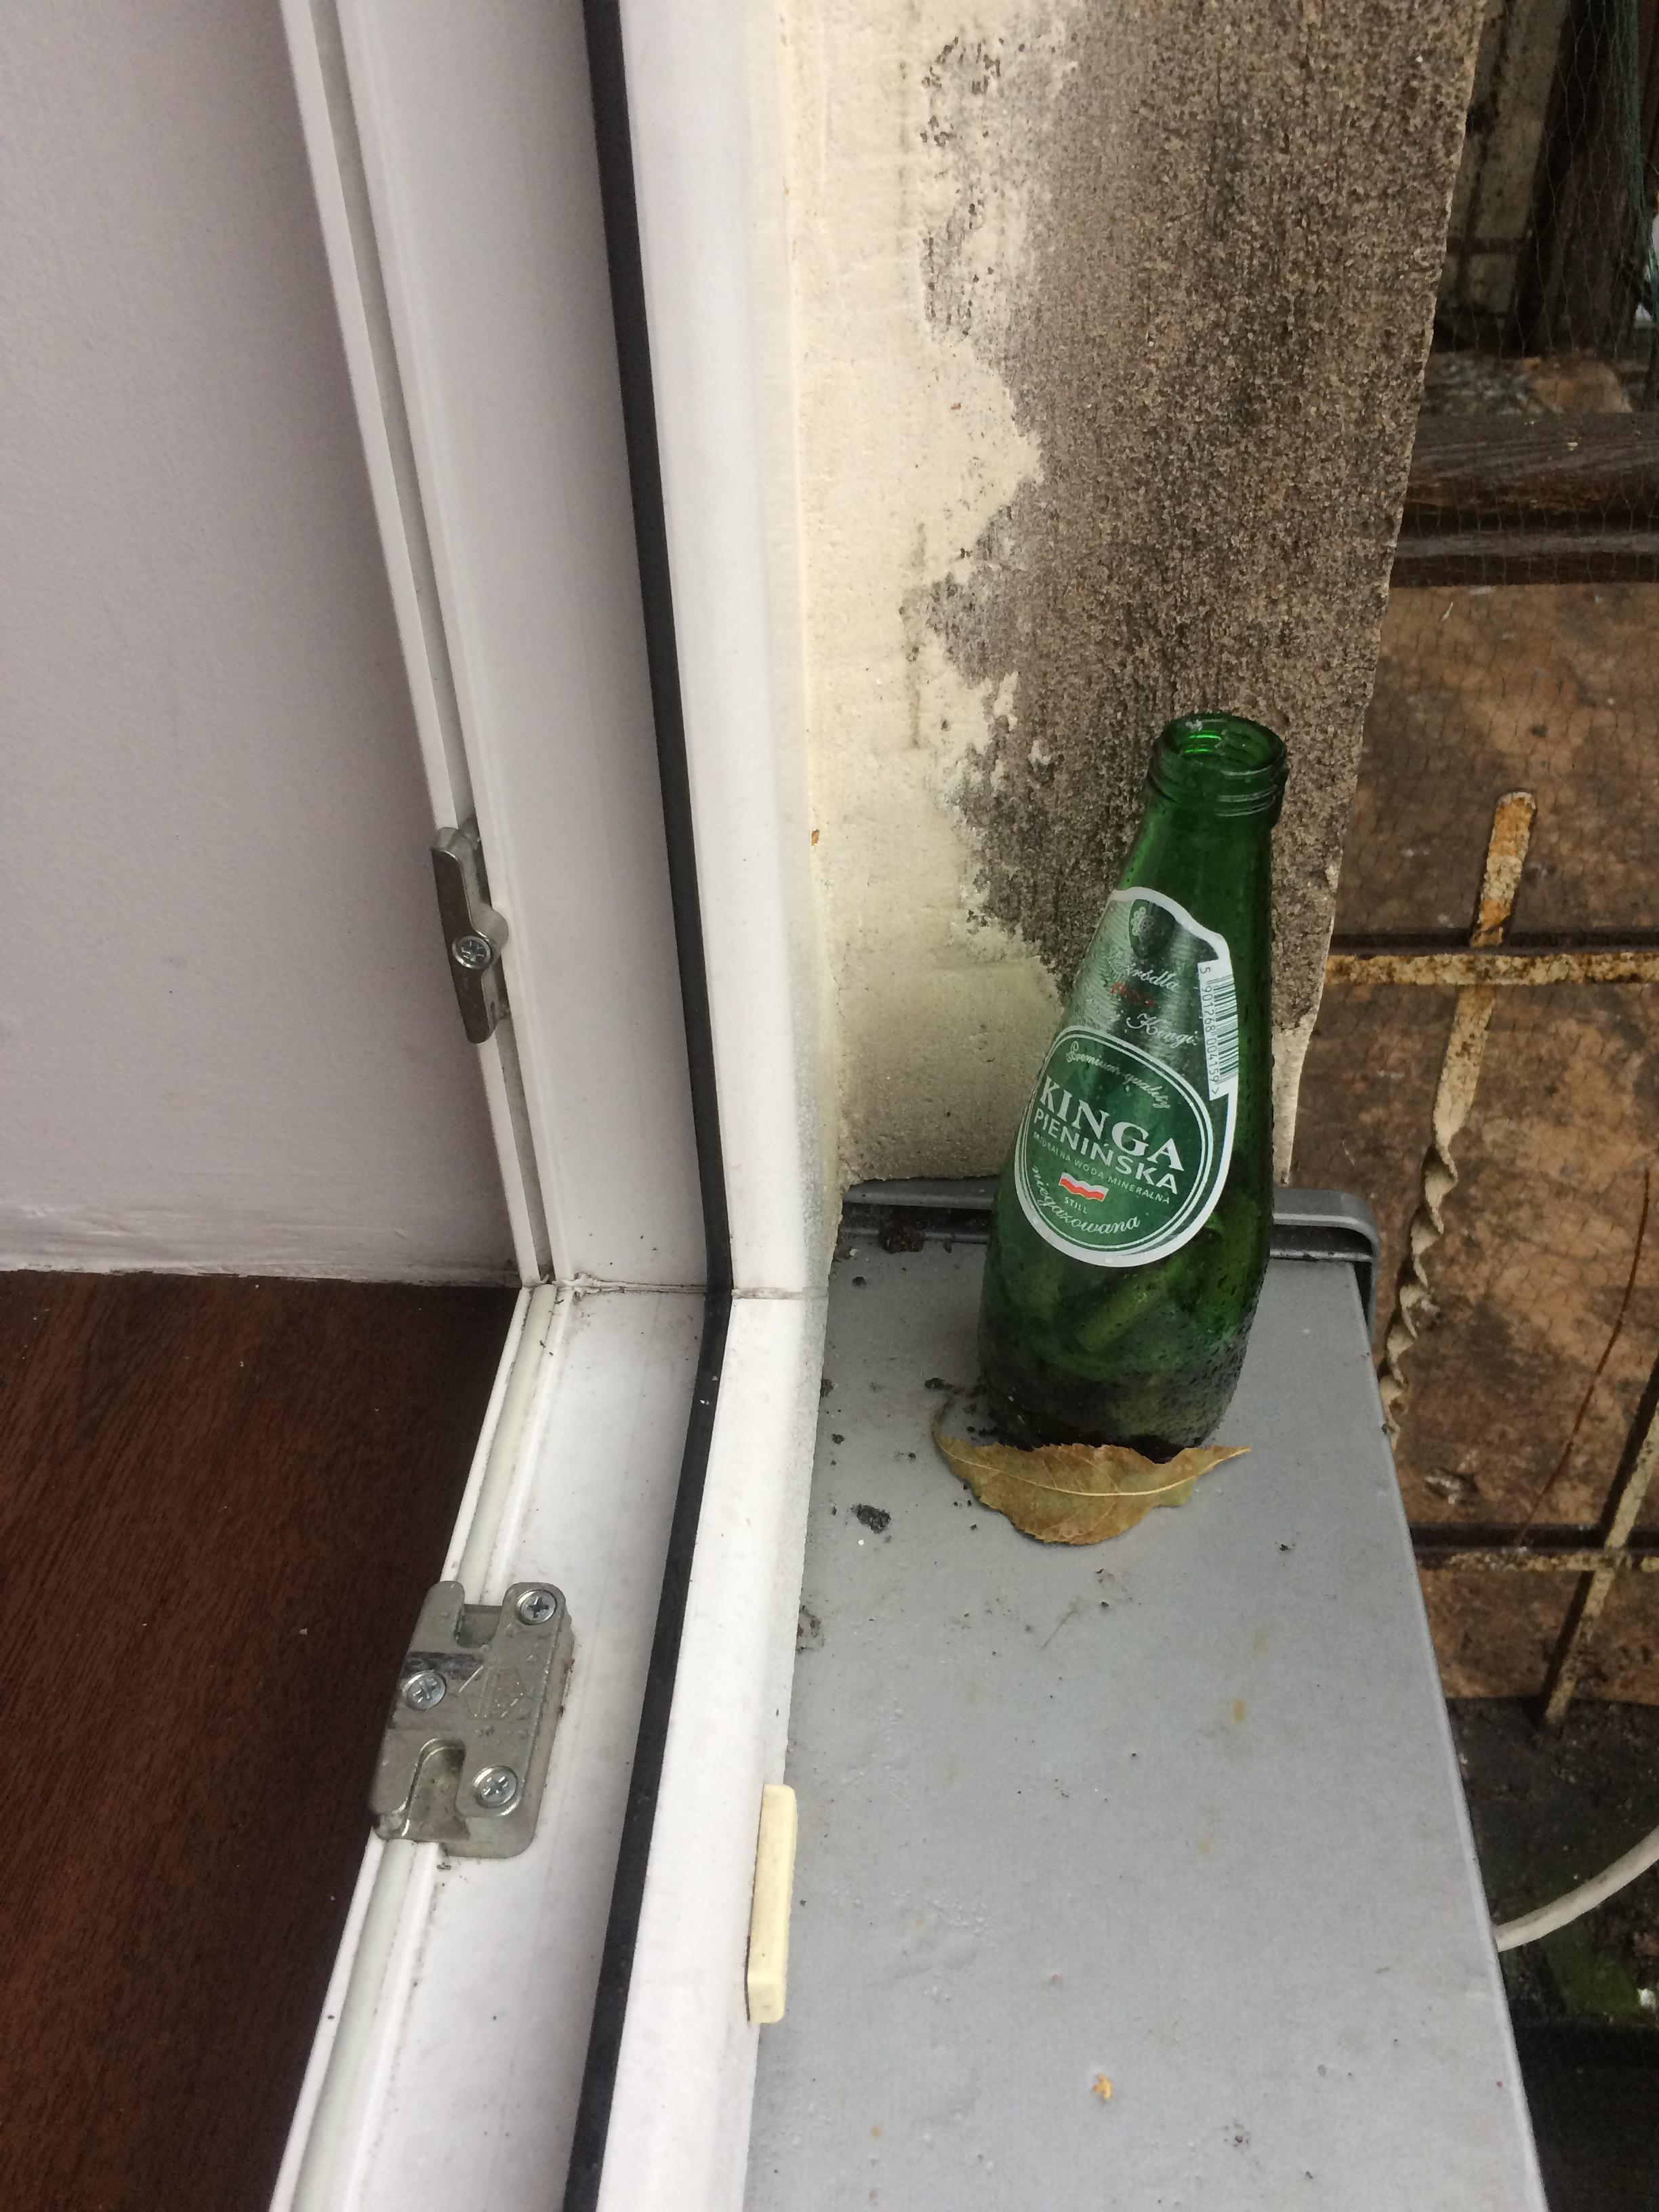
Object: Glass bottle (Bottle)